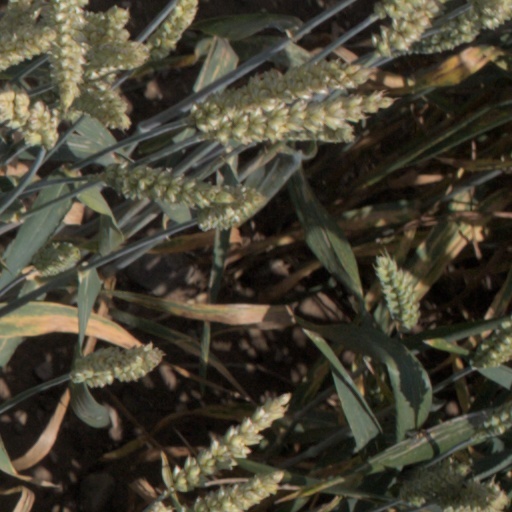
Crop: wheat